His Majesty's Military Staff

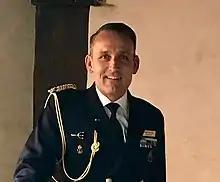
Major General Peder Ohlsson, Chief of His Majesty's Military Staff.

His Majesty's Military Staff is the military staff of the Swedish monarch and functions as a unit of the Royal Court. It is led by the chief of staff and supports the King and the Royal Family at official ceremonies, military exercises and representations. The chief of staff also participates in state visits. The staff belongs to the Swedish Armed Forces and is subordinate to the King directly. The chief of staff shall also assist the King with an on duty "aide-de-camp". The King and the Crown Princess have twelve "aides-de-camp" each and they serve a month a year as on duty "aides-de-camp". Their guard list is determined by the chief of staff. Prince Carl Philip has two "aides-de-camp". These support the Prince during the year at the times when he has official missions and requests an "aide-de-camp". Since 2023, Major General Peder Ohlsson serves as chief of staff.